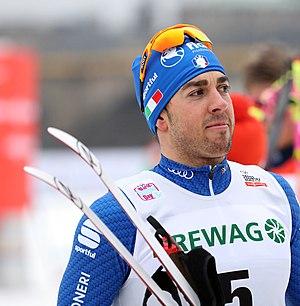
Federico Pellegrino, né le 1ᵉʳ septembre 1990 à Aoste, est un fondeur italien spécialiste des épreuves de sprint. Il devient champion du monde de cette discipline lors des mondiaux de Lahti en 2017, édition où il remporte la médaille d'argent du Team sprint avec Dietmar Noeckler. Les deux hommes ont déjà remportés la médaille de bronze lors de l'édition précédente à Falun. Lors des mondiaux 2019 de Seefeld, il remporte deux nouvelles médailles, l'argent du sprint et le bronze en sprint par équipes avec Francesco De Fabiani. Il remporte la médaille d'argent du sprint, disputé en style classique, des Jeux olympiques 2018 de PyeongChang.